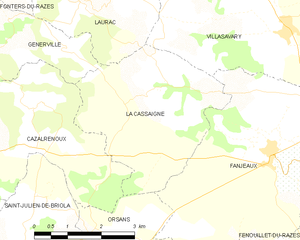
Carte des communes françaises: La Cassaigne